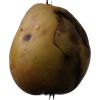
Label: Pear 3